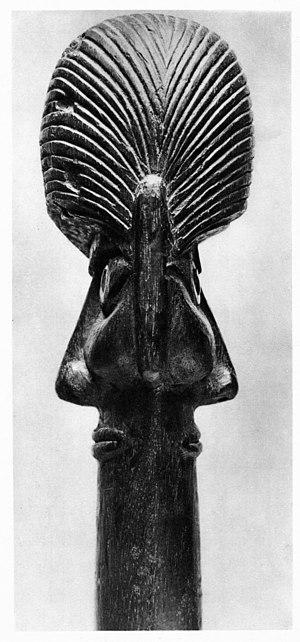
Extrémité de massue bicéphale, vue de profil, dimension de la partie reproduite